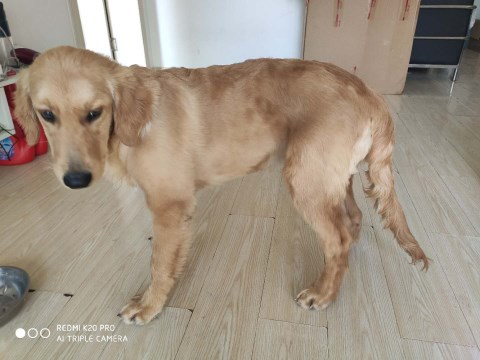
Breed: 5355-n000126-golden_retriever